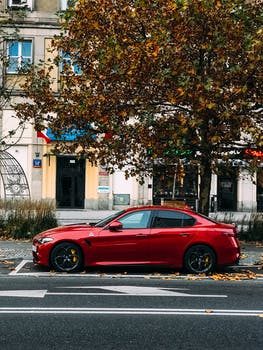
Label: No Watermark